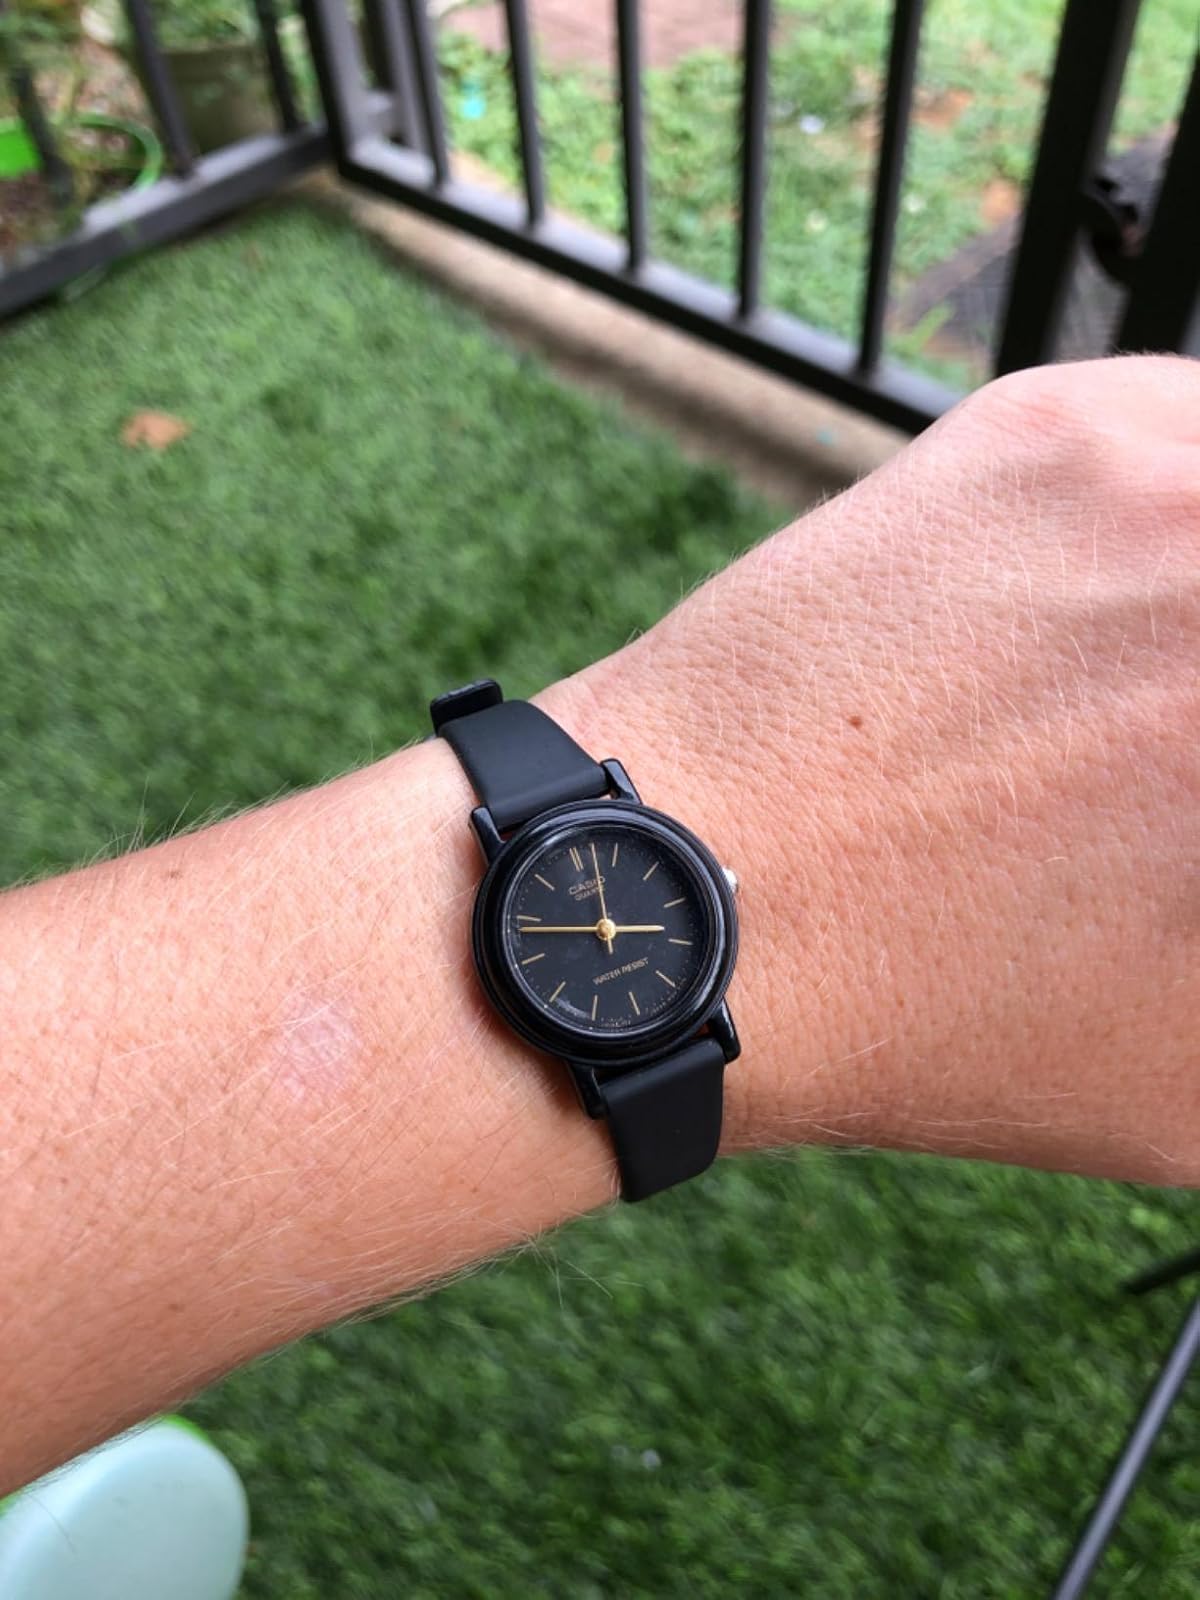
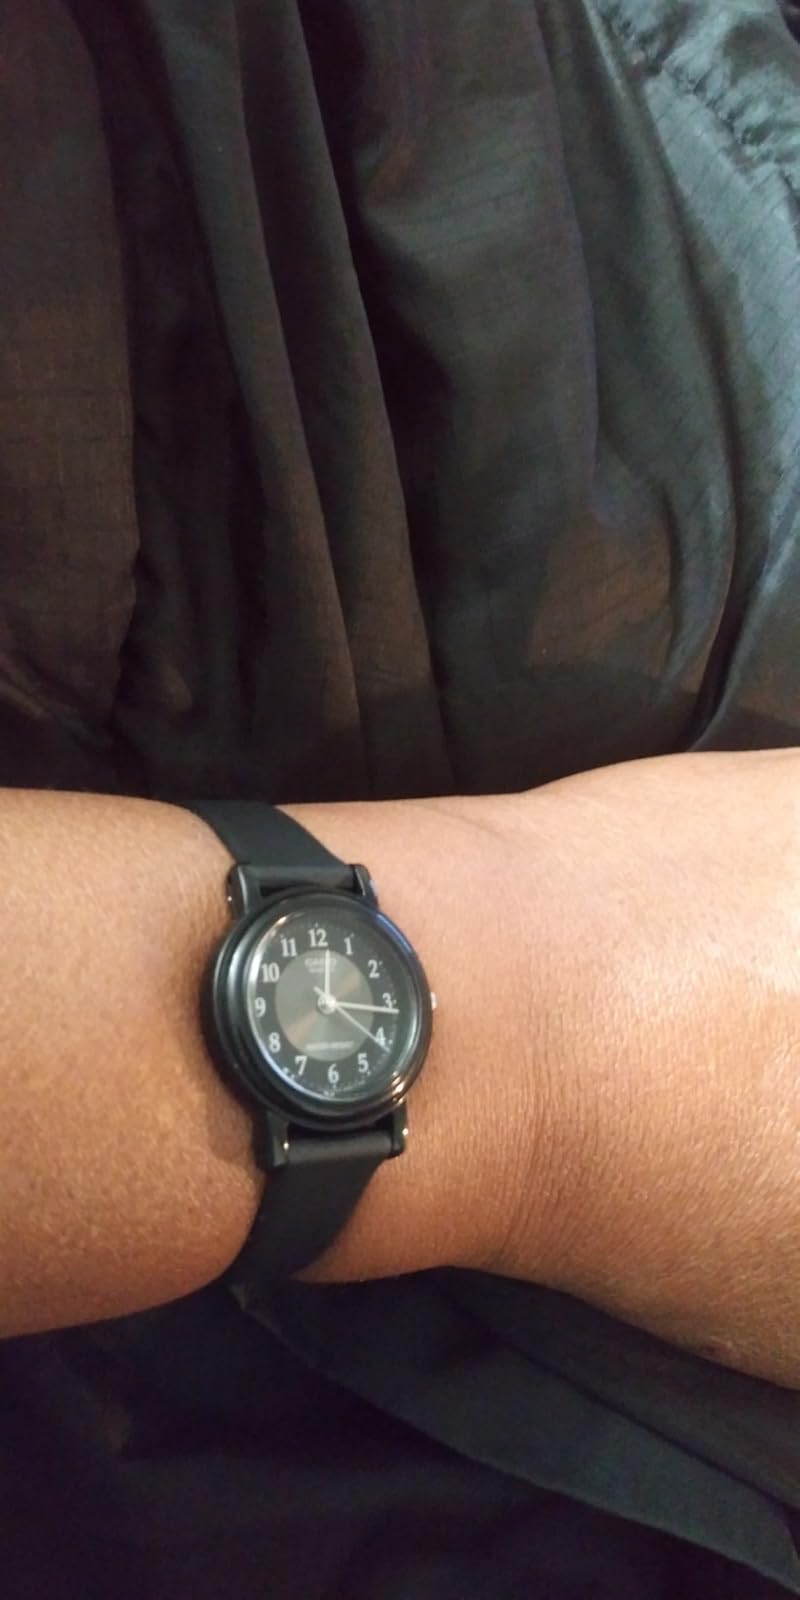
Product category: accessories_watch
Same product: no